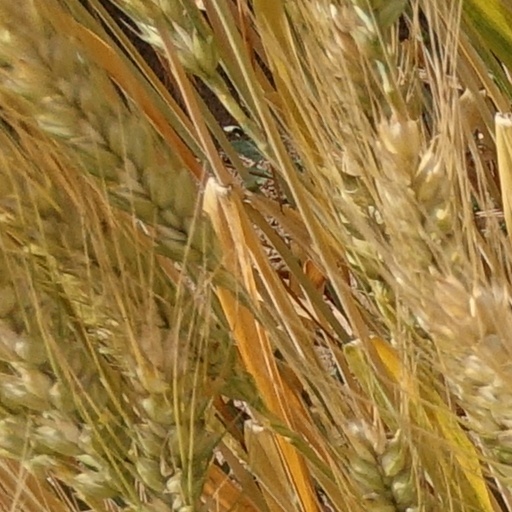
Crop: wheat